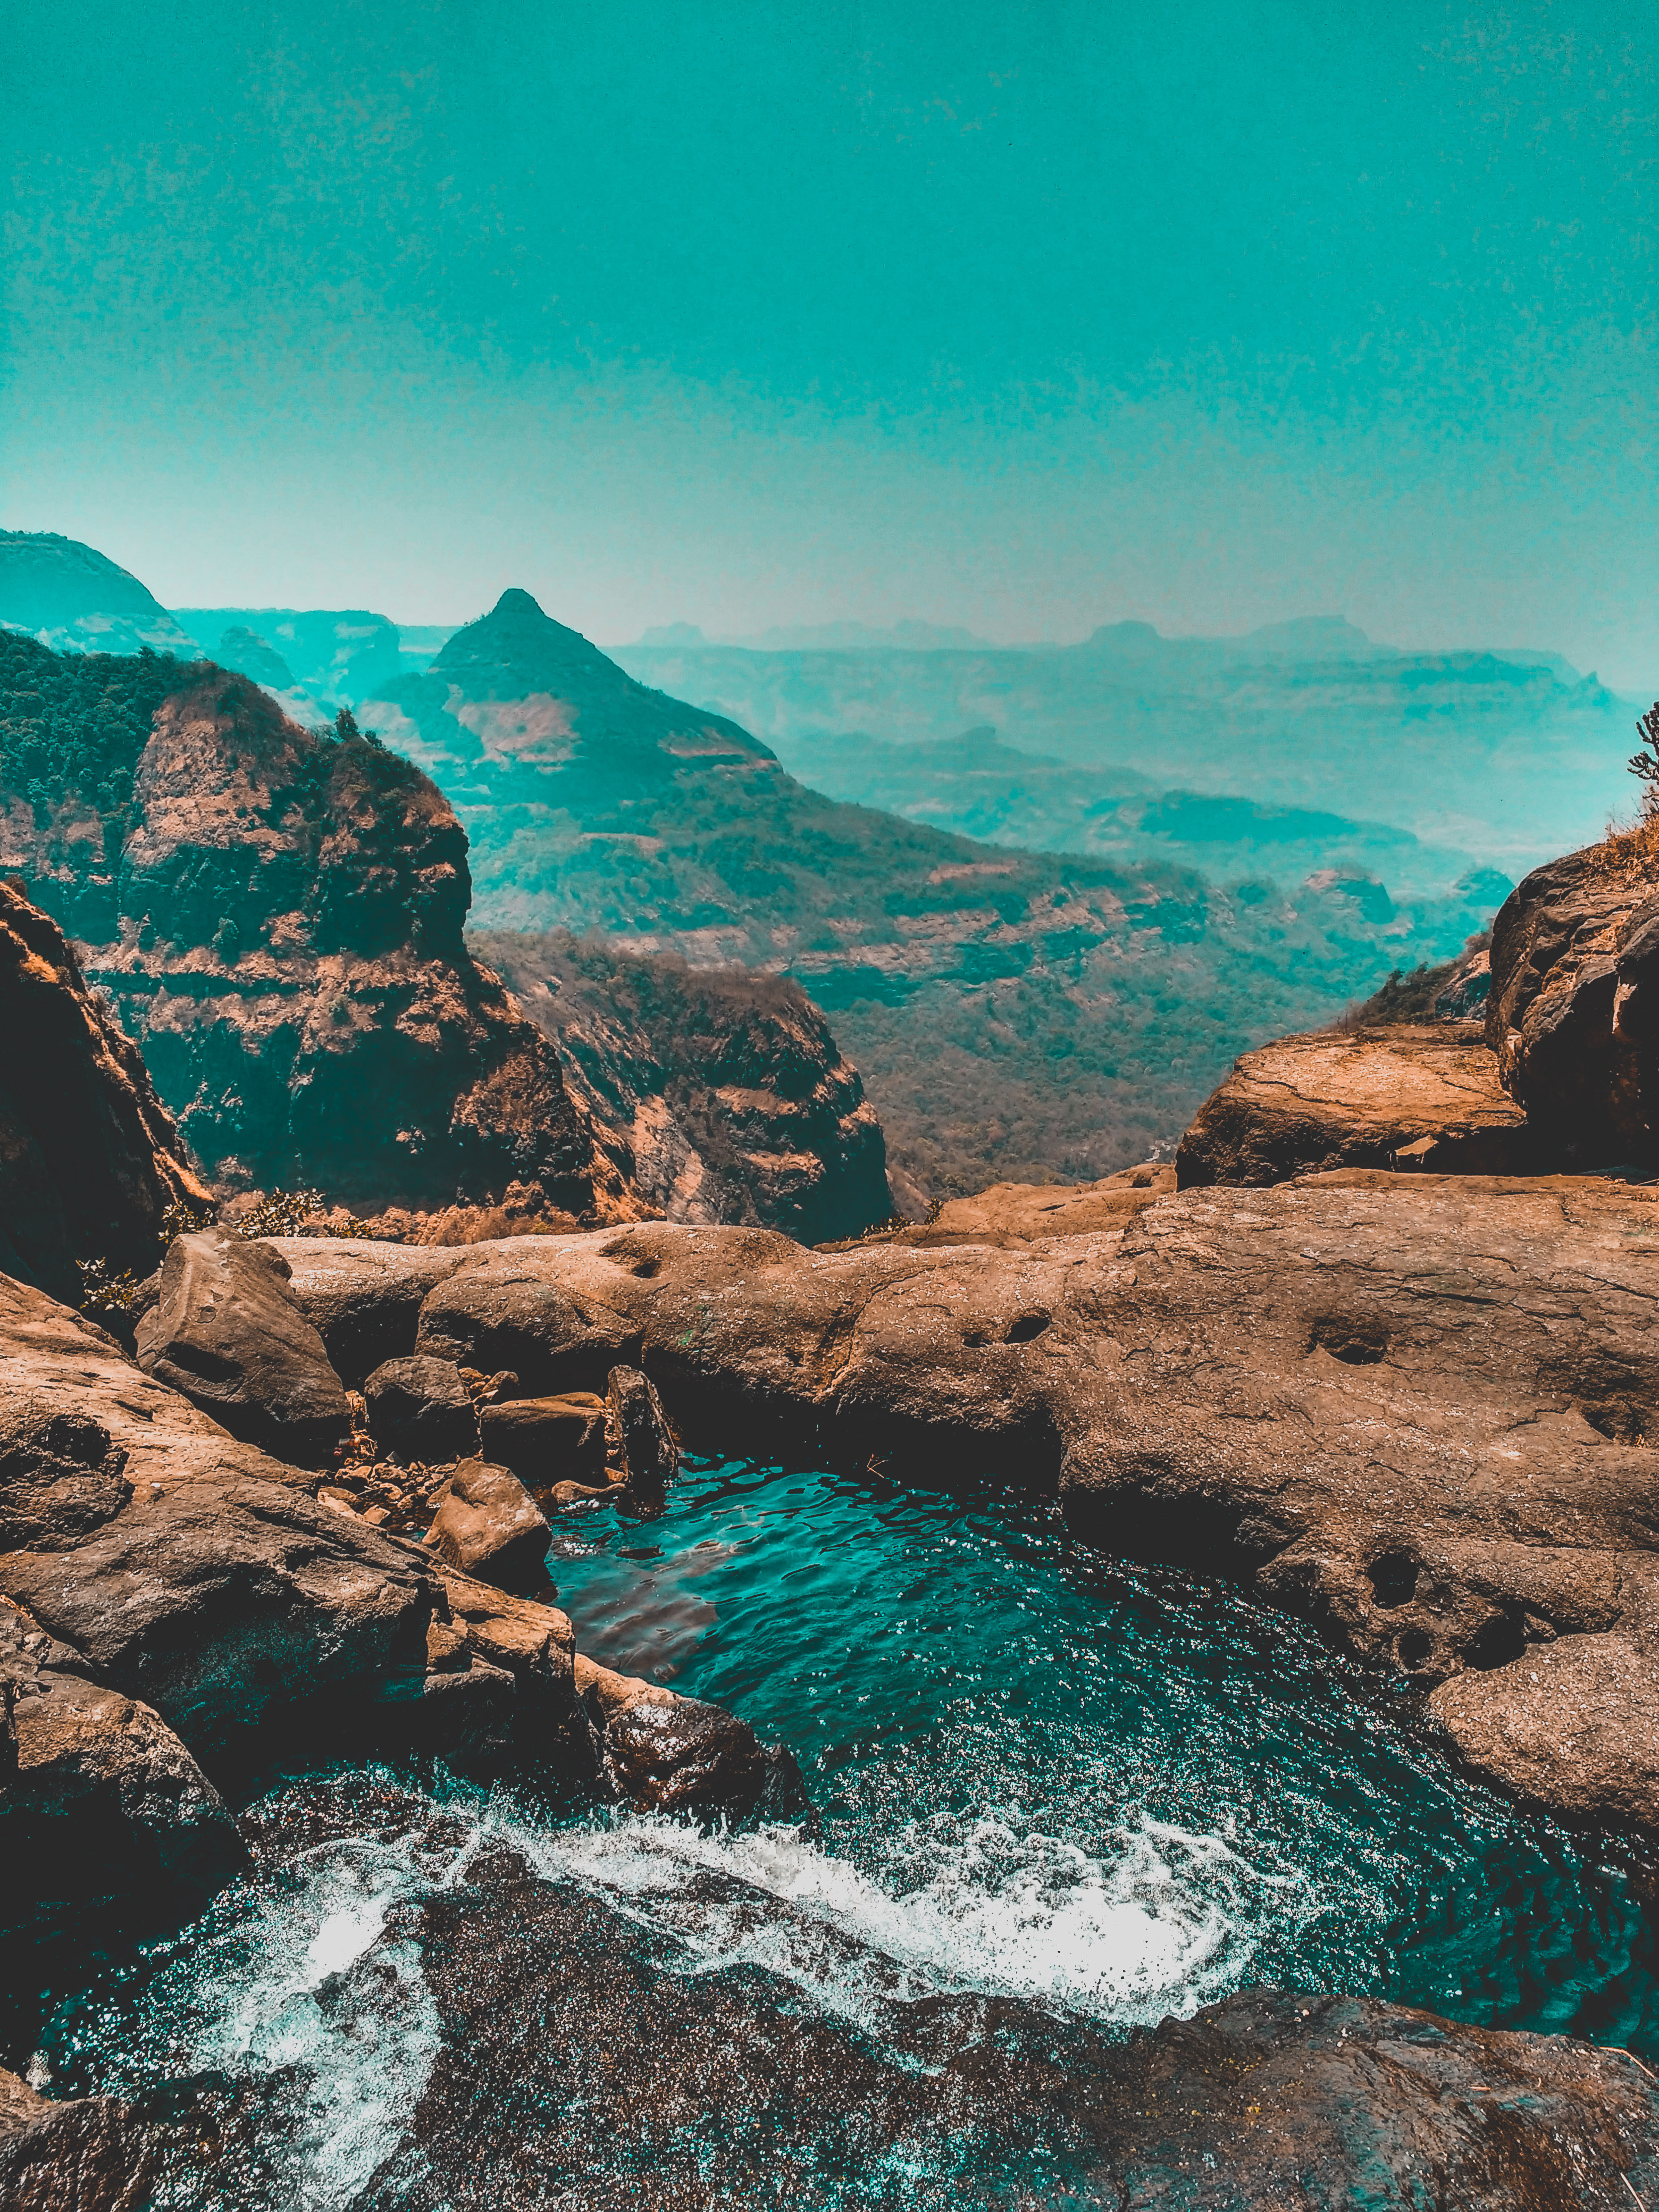
sky, cloud, mountain, rock, sea, terrain, geology, formation, escarpment, landscape, national park, water, cliff, badlands, wadi